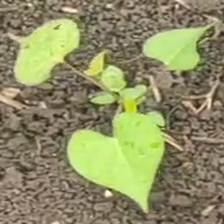
Weed species: Obscure_morning _glory(Ipomoea obscura)